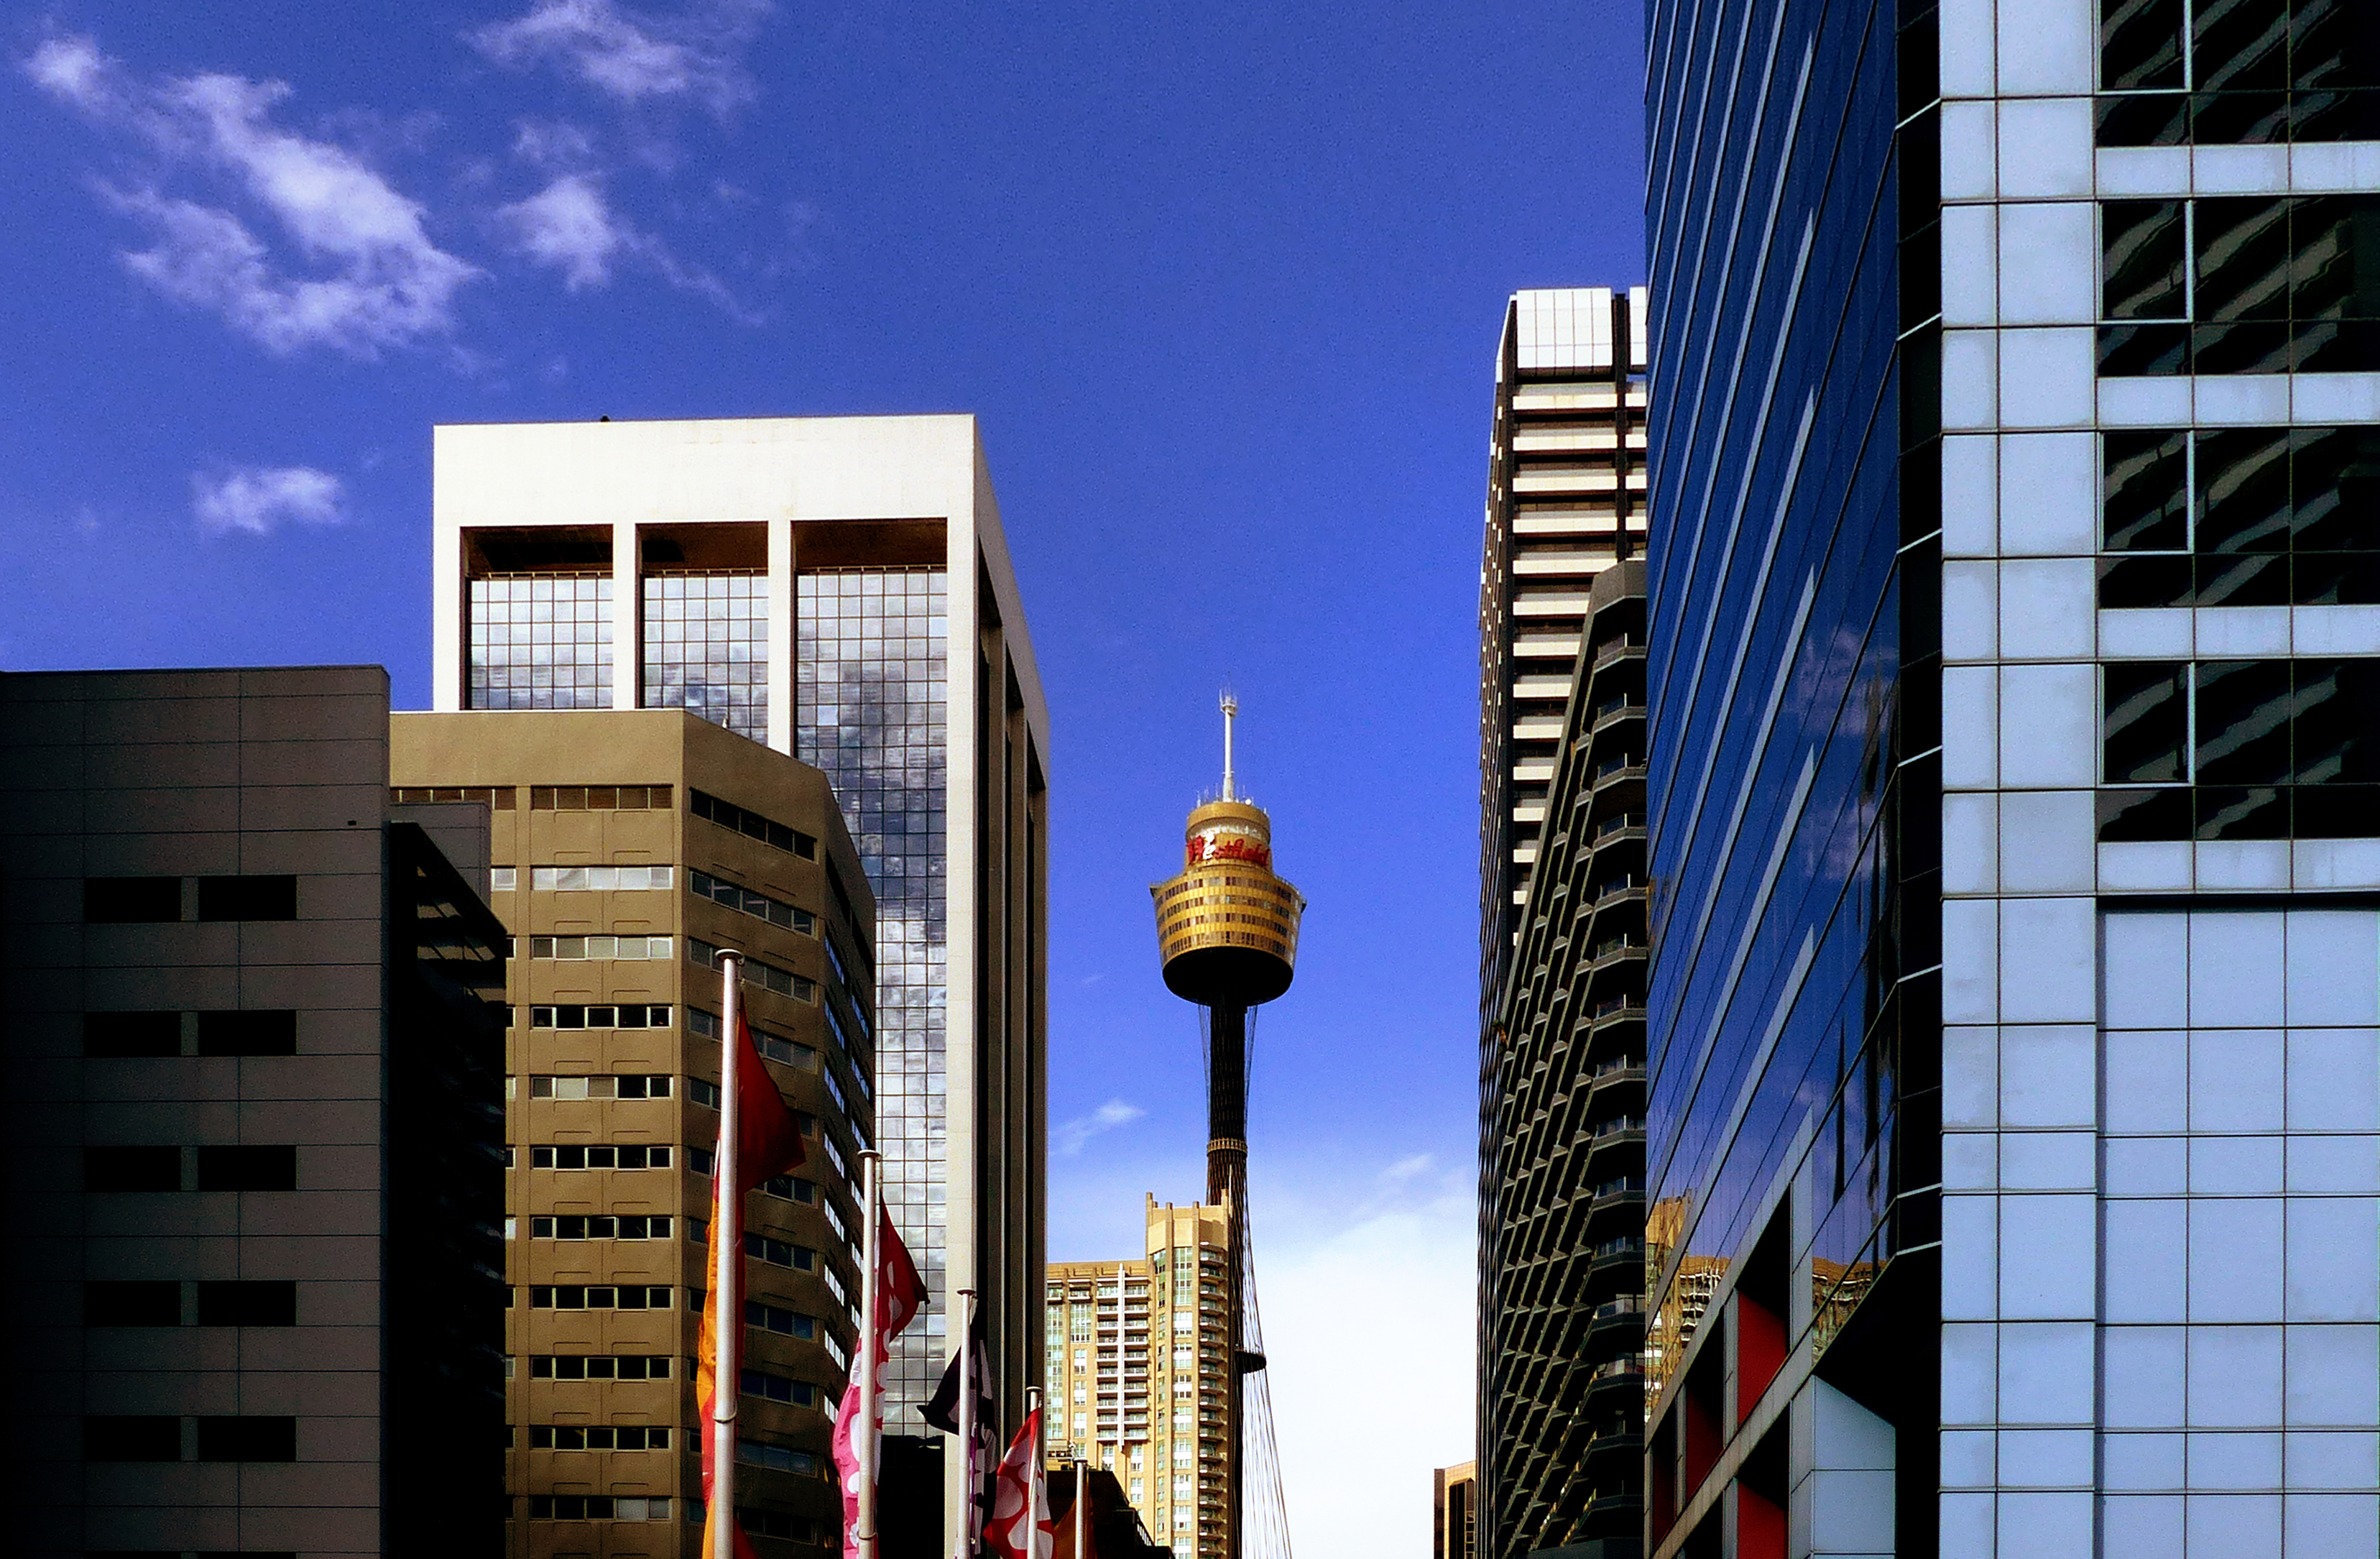
architecture, skyline, city, skyscraper, cityscape, downtown, tower, landmark, facade, tower block, lumixfz200, sydneytower, metropolis, urban area, human settlement, metropolitan area